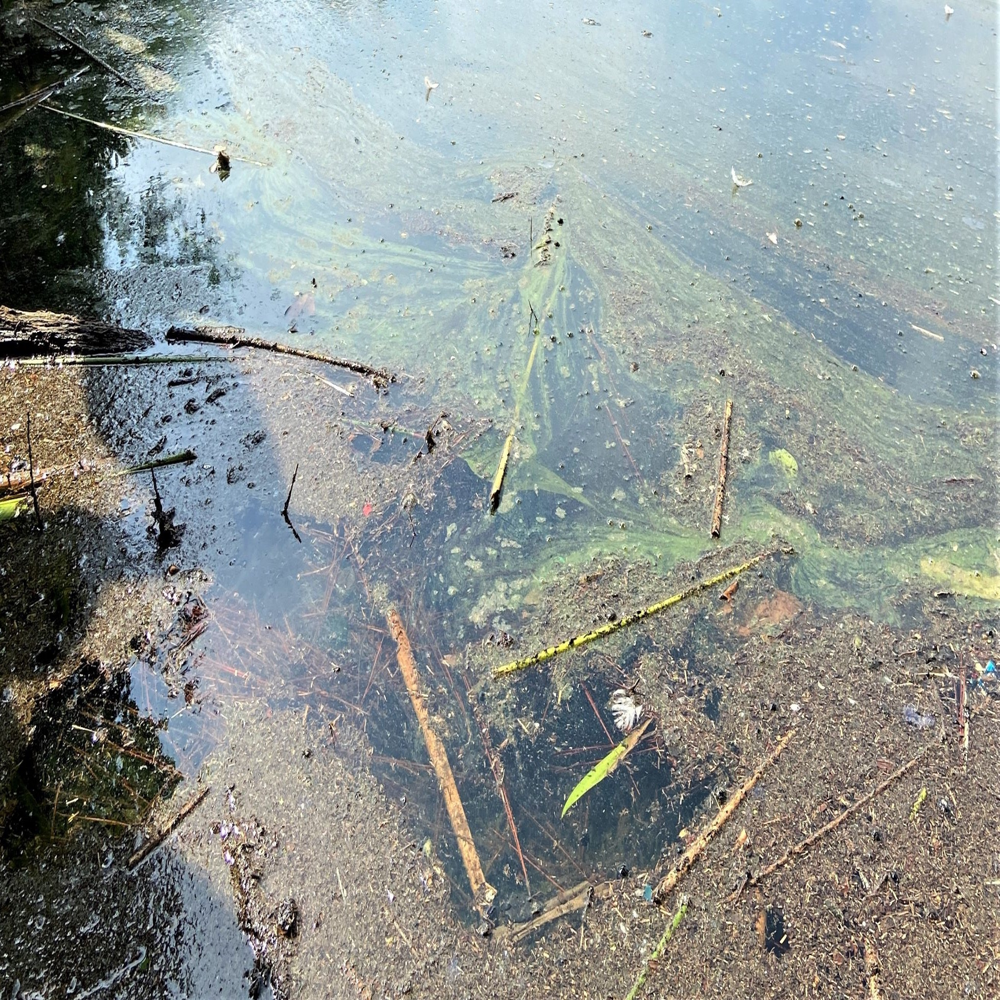
Body of water present: yes
Land polluted: no
Water polluted: yes
Pollution percentage: 75%